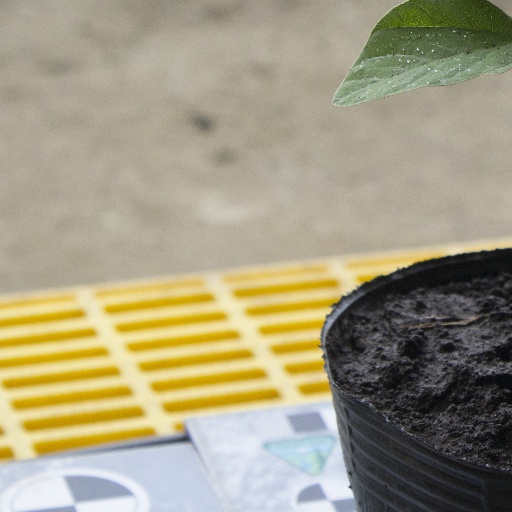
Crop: soybean